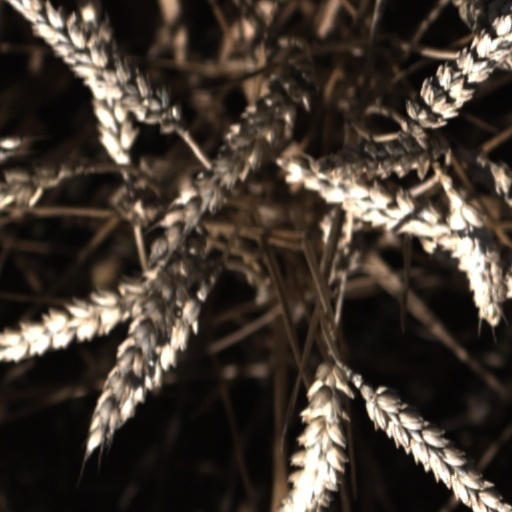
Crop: wheat